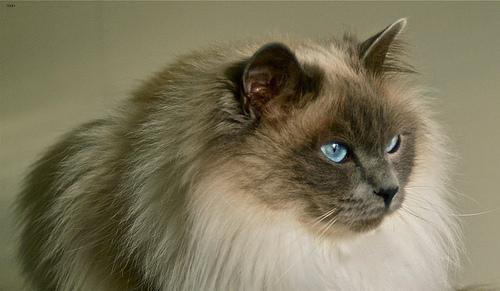
Ragdoll